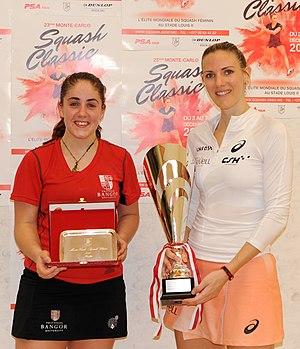
finale Monte-Carlo Squash Classic 2018
Le Monte-Carlo Squash Classic 2018 est l'édition 2018 du Monte-Carlo Squash Classic qui se déroule du 3 au 7 décembre 2018 au stade Louis-II à Monaco. Le tournoi fait partie de la catégorie PSA Challenger tour 20 et il est doté de 18 000 $ de prix.
Le Monte-Carlo Squash Classic est un tournoi annuel de squash organisé en novembre à Monaco par le Monte-Carlo Squash Racket Club et l'Association internationale des joueuses de squash. Les matchs de qualification et du tableau principal sont joués sur les terrains de squash du Stade Louis-II à Monaco.
Laura Massaro, née Laura Lengthorn le 2 novembre 1983 à Great Yarmouth, est une joueuse anglaise de squash. Elle est championne du monde en 2013 et atteint en janvier 2016 la première place mondiale sur le circuit international.